Christian Lindner (journalist)

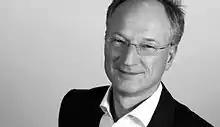
Lindner in 2013

Christian Lindner (born 20 September 1959) is a German journalist. From 2004 to 2017, he was chief editor of the "Rhein-Zeitung".